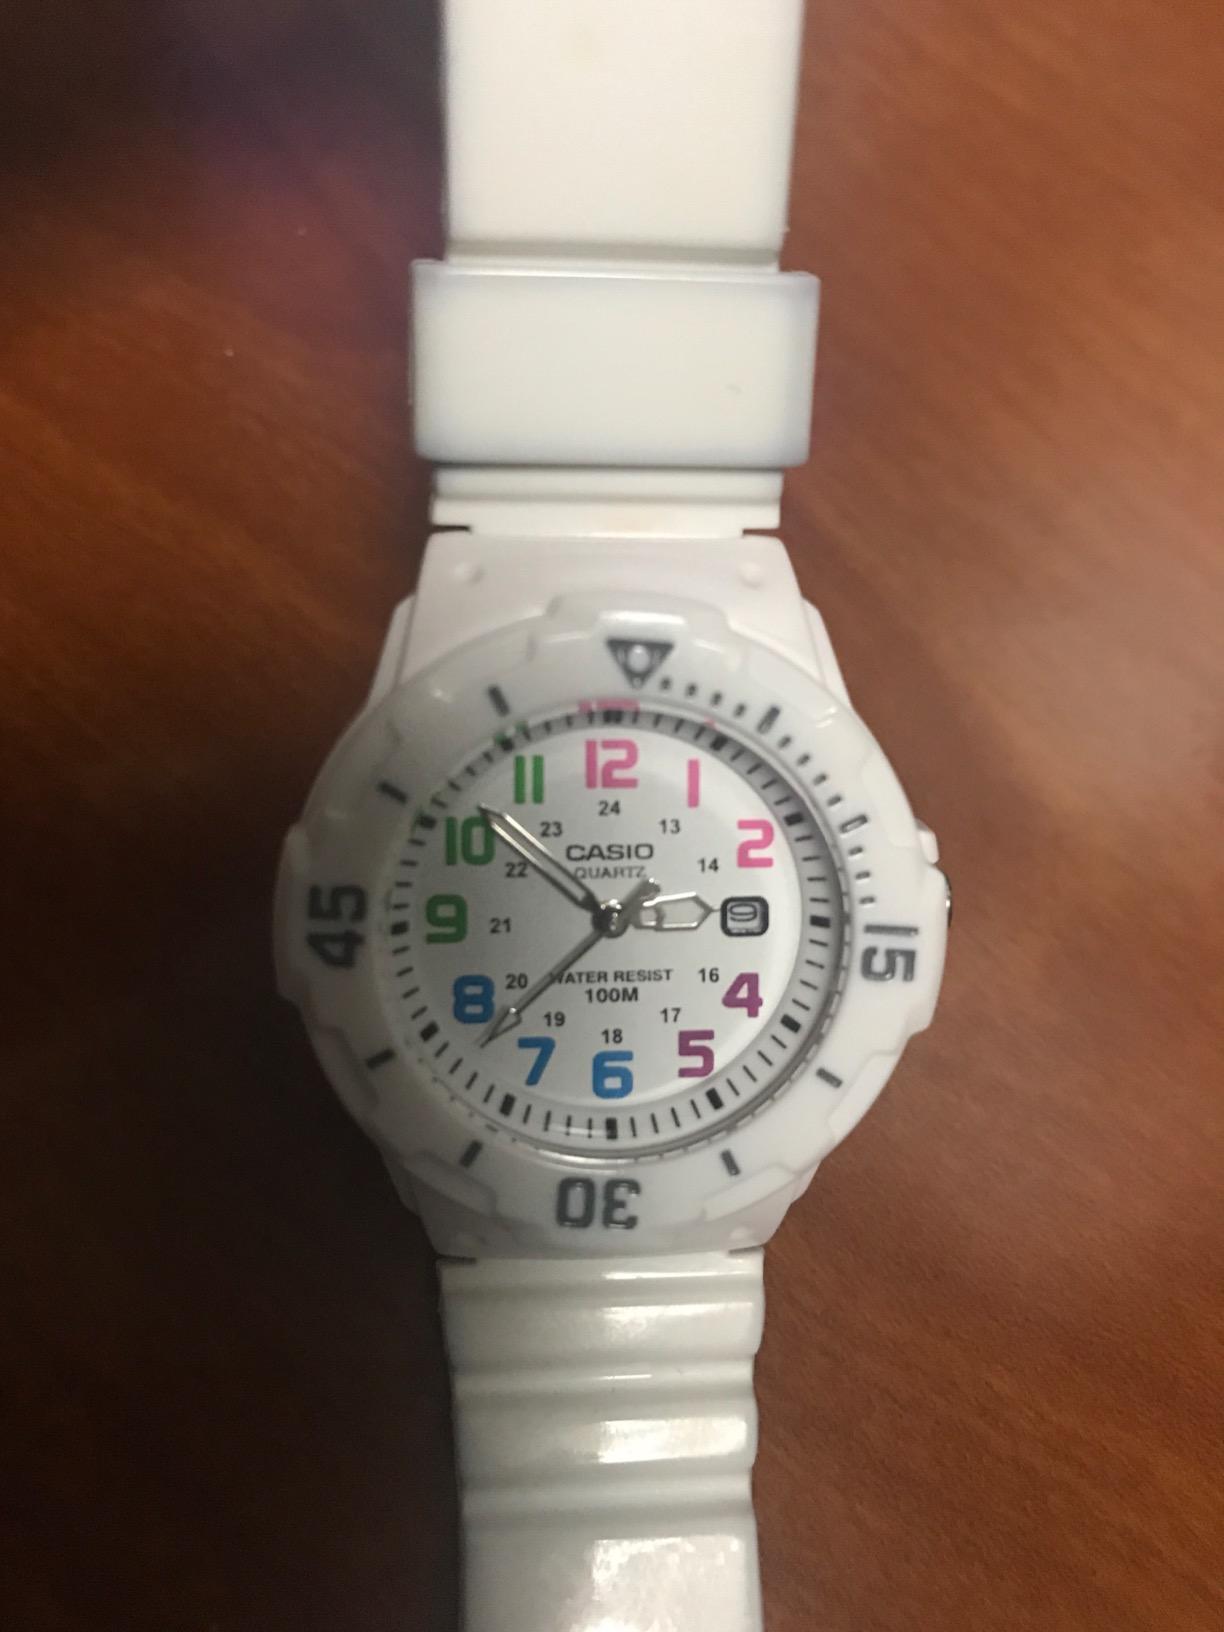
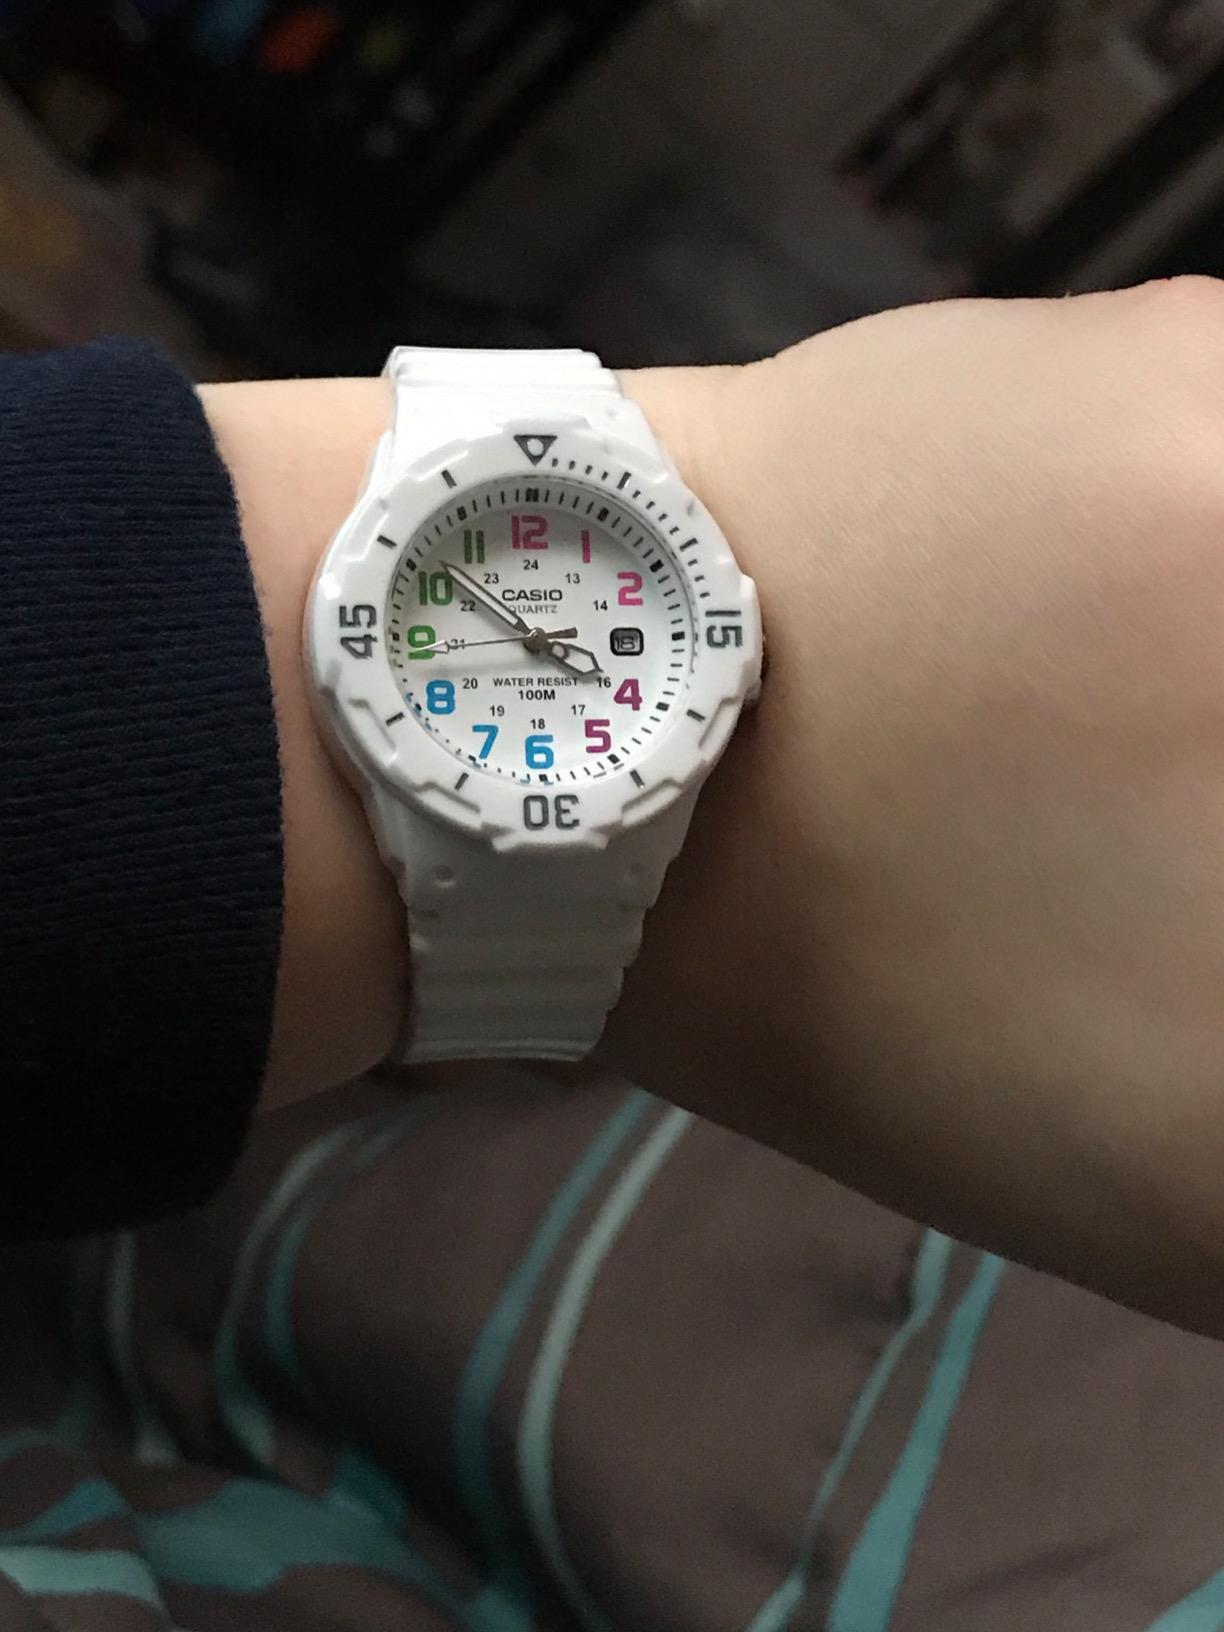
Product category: accessories_watch
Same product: yes